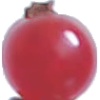
Label: Redcurrant 1